Standing Bishamonten

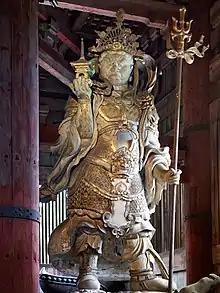
Bishamonten statue at Todai-ji temple in Nara

Standing Bishamonten of Tōdai-ji is one of the guardians of a Buddhist temple called Tōdai-ji, or Tadaiji, in Nara, Japan. This statue is from the Kamakura Period, in the first half of the thirteenth century. The original artist is unknown, because the statue was not signed. It stands about tall and is made of cypress wood. It is a painted wood statue and is inlaid with crystals.